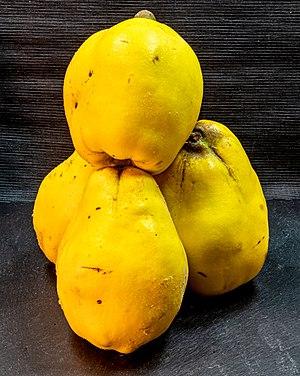
Géant de Vranja ou monstrueux de Vranja est l'appellation d'une variété de cognassier et du coing qui en est le fruit. Il est désigné officiellement, selon l'arrêté du 10 février 2005 du ministère français de l'Agriculture, de l'Alimentation, de la Pêche et de la Ruralité, géant de Vranja et il s'agit d'une variété fruitière relevant de la rubrique II, classe 2, du Catalogue officiel des espèces et variétés de plantes cultivées en France. Il s'agit d'une variété autofertile devant son nom à son origine et au volume et au poids de ses fruits.